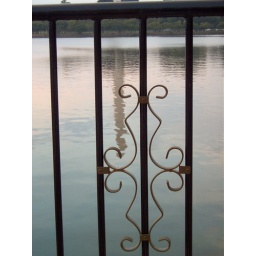
It's the Monument reflected in the water through the iron fence bordering off the Jefferson Memorial.